Image mosaic

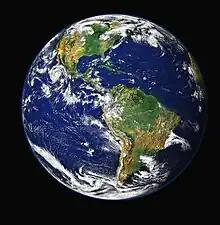
Satellite images can be combined to produce a mosaic of an entire hemisphere

In remote sensing, an image mosaic or photo mosaic is a compound image or photograph created by stitching together a series of adjacent aerial pictures or satellite images of the Earth. Space scientists have been assembling mosaics of this kind since at least as early as the Soviet satellite missions to the Moon in the late 1950s.